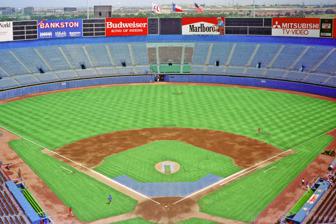
Building: Arlington Stadium
Country: United States of America
Year built: 1965
Former stadium in Arlington, Texas, US For the UK stadium, see Arlington Stadium, Hailsham . Arlington Stadium Former names Turnpike Stadium (1965–1971) Location 1500 South Copeland Rd. Arlington, Texas 76011 Coordinates 32°45′23″N 97°5′5″W / 32.75639°N 97.08472°W / 32.75639; -97.08472 Owner The City of Arlington Operator The City of Arlington Capacity 10,600 (1965–1969) 20,500 (1970–1971) 35,185 (1972) 35,698 (1973–1977) 41,097 (1978–1980) 41,284 (1981–1984) 43,508 (1985–1990) 43,521 (1991–1993) Field size Left Field – 330 ft Left-Center – 380 ft Center Field – 400 ft Right-Center – 380 ft Right Field – 330 ft Backstop – 60 ft Surface Grass Construction Broke ground April 15, 1964 Opened April 23, 1965 Closed October 3, 1993 Demolished 1994 Construction cost US$1.9 million Architect Preston M. Geren Architects & Engineers General contractor Walker Construction Co. Tenants Dallas–Fort Worth Spurs ( TL ) (1965–1971) UT Arlington Mavericks ( NCAA ) (1970–1976) Texas Rangers ( MLB ) (1972–1993) Arlington Stadium was a baseball stadium located in Arlington, Texas , United States, located between Dallas and Fort Worth, Texas . It served as the home for the Texas Rangers ( MLB ) from 1972 until 1993, after which the team moved into The Ballpark in Arlington (now Choctaw Stadium ). History Early years as a minor league stadium The stadium was built in 1965 as Turnpike Stadium , a minor league ballpark seating 10,000 people named for the nearby Dallas–Fort Worth Turnpike (now part of Interstate 30, and known as the Tom Landry Highway). The Fort Worth Cats of the Texas League moved there as the Dallas–Fort Worth Spurs , and played there for the next seven years, setting many Texas League attendance records during their tenure at the stadium, especially after it expanded to 20,500 seats in 1970. However, the stadium's real purpose was to attract a major league team to the Metroplex . It had been built to be upgraded to Major League standards of the era, and was designed to be expandable to up to 50,000 seats (although its final actual capacity was 7,000 seats below that). Due to its location in a natural bowl, only minimal excavations (such as connecting dugouts directly to the clubhouses) would be necessary for it to be ready for a big-league team. Although it was built primarily with baseball in mind, its general shape was very similar to the major league multi-purpose stadiums that were beginning to emerge in the mid-1960s. In fact, the stadium was designed to accommodate football, but the Dallas Cowboys were never interested in playing in the stadium. The Metroplex had been mentioned as a possible expansion site since the 1950s, and Arlington Mayor Tom Vandergriff figured that Arlington, halfway between the two cities, would be the best site for a prospective major league team. 1970s–1980s In 1971, the struggling second incarnation of the Washington Senators announced their intentions to move to the Metroplex under the banner of the Texas Rangers. The stadium was expanded to seat over 35,700 people, and was renamed Arlington Stadium . The stadium played host to its first major league game on April 21, 1972, when the Rangers inaugurated the stadium by defeating the California Angels , 7–6; MLB's first-ever strike had disrupted the start of the 1972 season, hence the later than anticipated opening day. Arlington Stadium had no roof, and thus virtually no protection from the oppressive Texas heat. For nearly all of its existence, it was the hottest stadium in the majors. It was not unusual for game-time temperatures to be well above 100 °F (38 °C). Combined with the Rangers' mediocre performance, this held down attendance considerably during the 1970s. Due in part to the heat, the Rangers scheduled nearly all of their games from May through September at night to get around it. Other than nearby amusement park Six Flags Over Texas , there was no neighborhood around the park. In his book Storied Stadiums , Curt Smith described it as "small, (but) not intimate". The scoreboard in the Rangers' early days was a long, horizontal rectangle with a panel shaped like the state of Texas . It was replaced after the 1984 season with a new scoreboard and series of billboards that ran from both foul poles. " Cotton-Eyed Joe " was played during the seventh-inning stretch for fans to dance to instead of " Take Me Out to the Ballgame ". Arlington Stadium was also the first major league ballpark to sell nachos (in 1974). Nolan Ryan pitching at Arlington Stadium in 1992. 1990s A large portion of the stadium's site is now occupied by an empty field, pictured in 2012. Choctaw Stadium and AT&T Stadium are visible in the background. The stadium eventually began to show its age and inadequacy, and the City of Arlington approved the construction of a new stadium for the Rangers. The last game was played in Arlington Stadium on October 3, 1993, resulting in a 4–1 win by the visiting Kansas City Royals , witnessed by 41,039 fans (it was also the final game in the career of Hall-of-Famer George Brett , who recorded the last hit in the stadium with a ninth-inning single). Following the 1993 season, the Rangers moved to The Ballpark in Arlington, which was built nearby, and Arlington Stadium was demolished in 1994. The foul poles and home plate from Arlington Stadium were moved to the new ballpark, along with some of the bleachers. The bleachers were painted green, but their original blue color is occasionally visible in spots where the green paint has chipped. Home plate was inserted into place at the Ballpark in Arlington by Tom Schieffer (Texas Rangers then president), Richard Greene (then mayor of Arlington), Tom Vandergriff (former mayor responsible for bringing the team to Arlington), and George W. Bush (then team part-owner; later Governor of Texas and President of the United States ). The site of the old stadium is just west of the Arlington Convention Center and north of the youth ballpark. It was partially paved in 2001 to provide parking for the Convention Center, and Legends Way was built through the center of the site in 2007 to provide an access road to the new Cowboys Stadium . The road was renamed AT&T Way in 2013 along with the corporate renaming of Cowboys Stadium. About a quarter of the former stadium site remains unpaved and undeveloped as of 2019. Prior to the 2016 season, the original foul poles from Arlington Stadium were replaced at then-Globe Life Park in Arlington. As of 2022, part of the site has been redeveloped as part of the National Medal of Honor Museum . Notable moments Arlington Stadium never saw a playoff game or an All-Star Game , but was host to several of Nolan Ryan 's greatest moments, including his 5,000th strikeout and his seventh (and final) no-hitter. Baltimore Orioles shortstop Cal Ripken Jr. and Rangers outfielder Oddibe McDowell , were the only two players to hit for the cycle in Arlington Stadium. It was also the site of the 11th perfect game in Major League Baseball history, when Mike Witt of the California Angels defeated the Rangers on September 30, 1984, 1–0. A memorable brawl happened on August 4, 1993, when the Rangers hosted the Chicago White Sox . Ryan, the starter for that game, hit Robin Ventura with a pitch. Ventura decided to charge the mound, which emptied both benches. As Ventura reached the mound, Ryan immediately caught him in a head lock and punched him on the top of his head six times. References